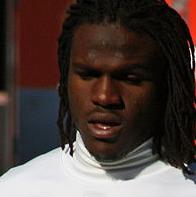
Age: 23